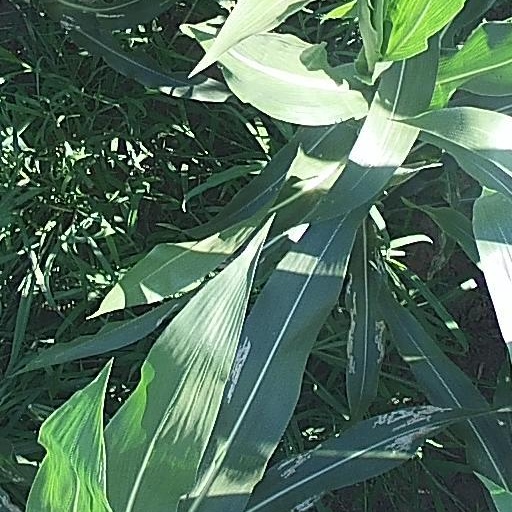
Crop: maize; corn